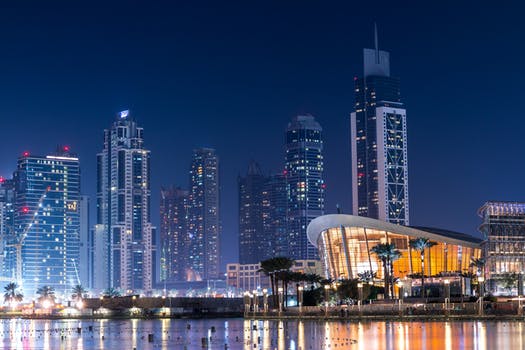
Label: No Watermark